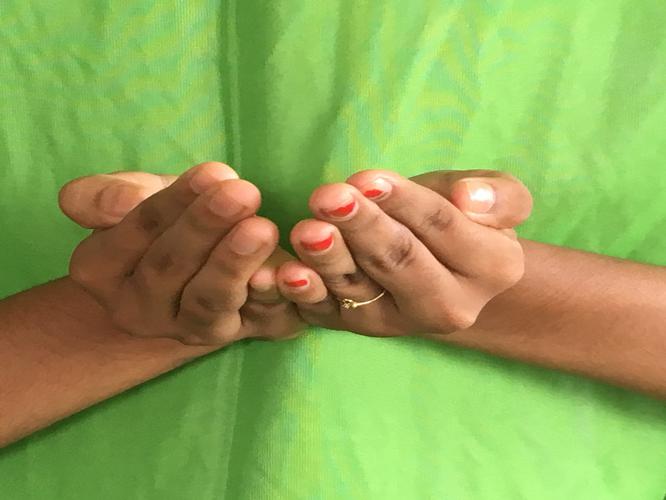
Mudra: Pushpaputa
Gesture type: double_hand